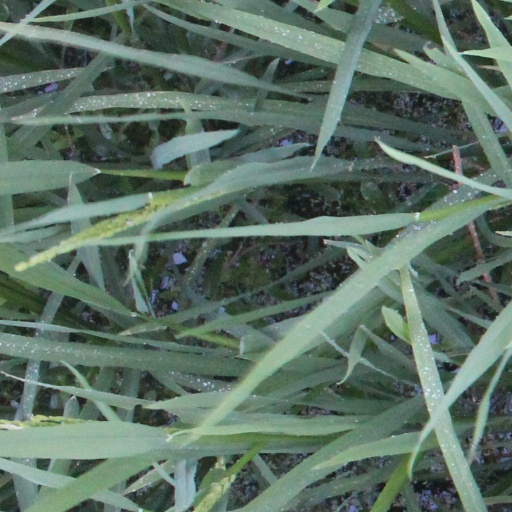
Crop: rice